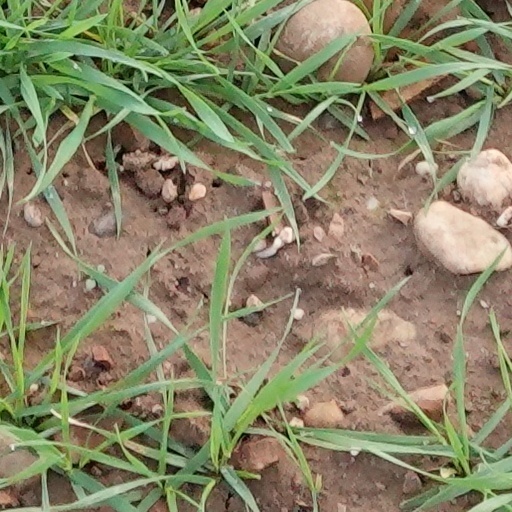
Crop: wheat